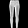
Label: Trouser